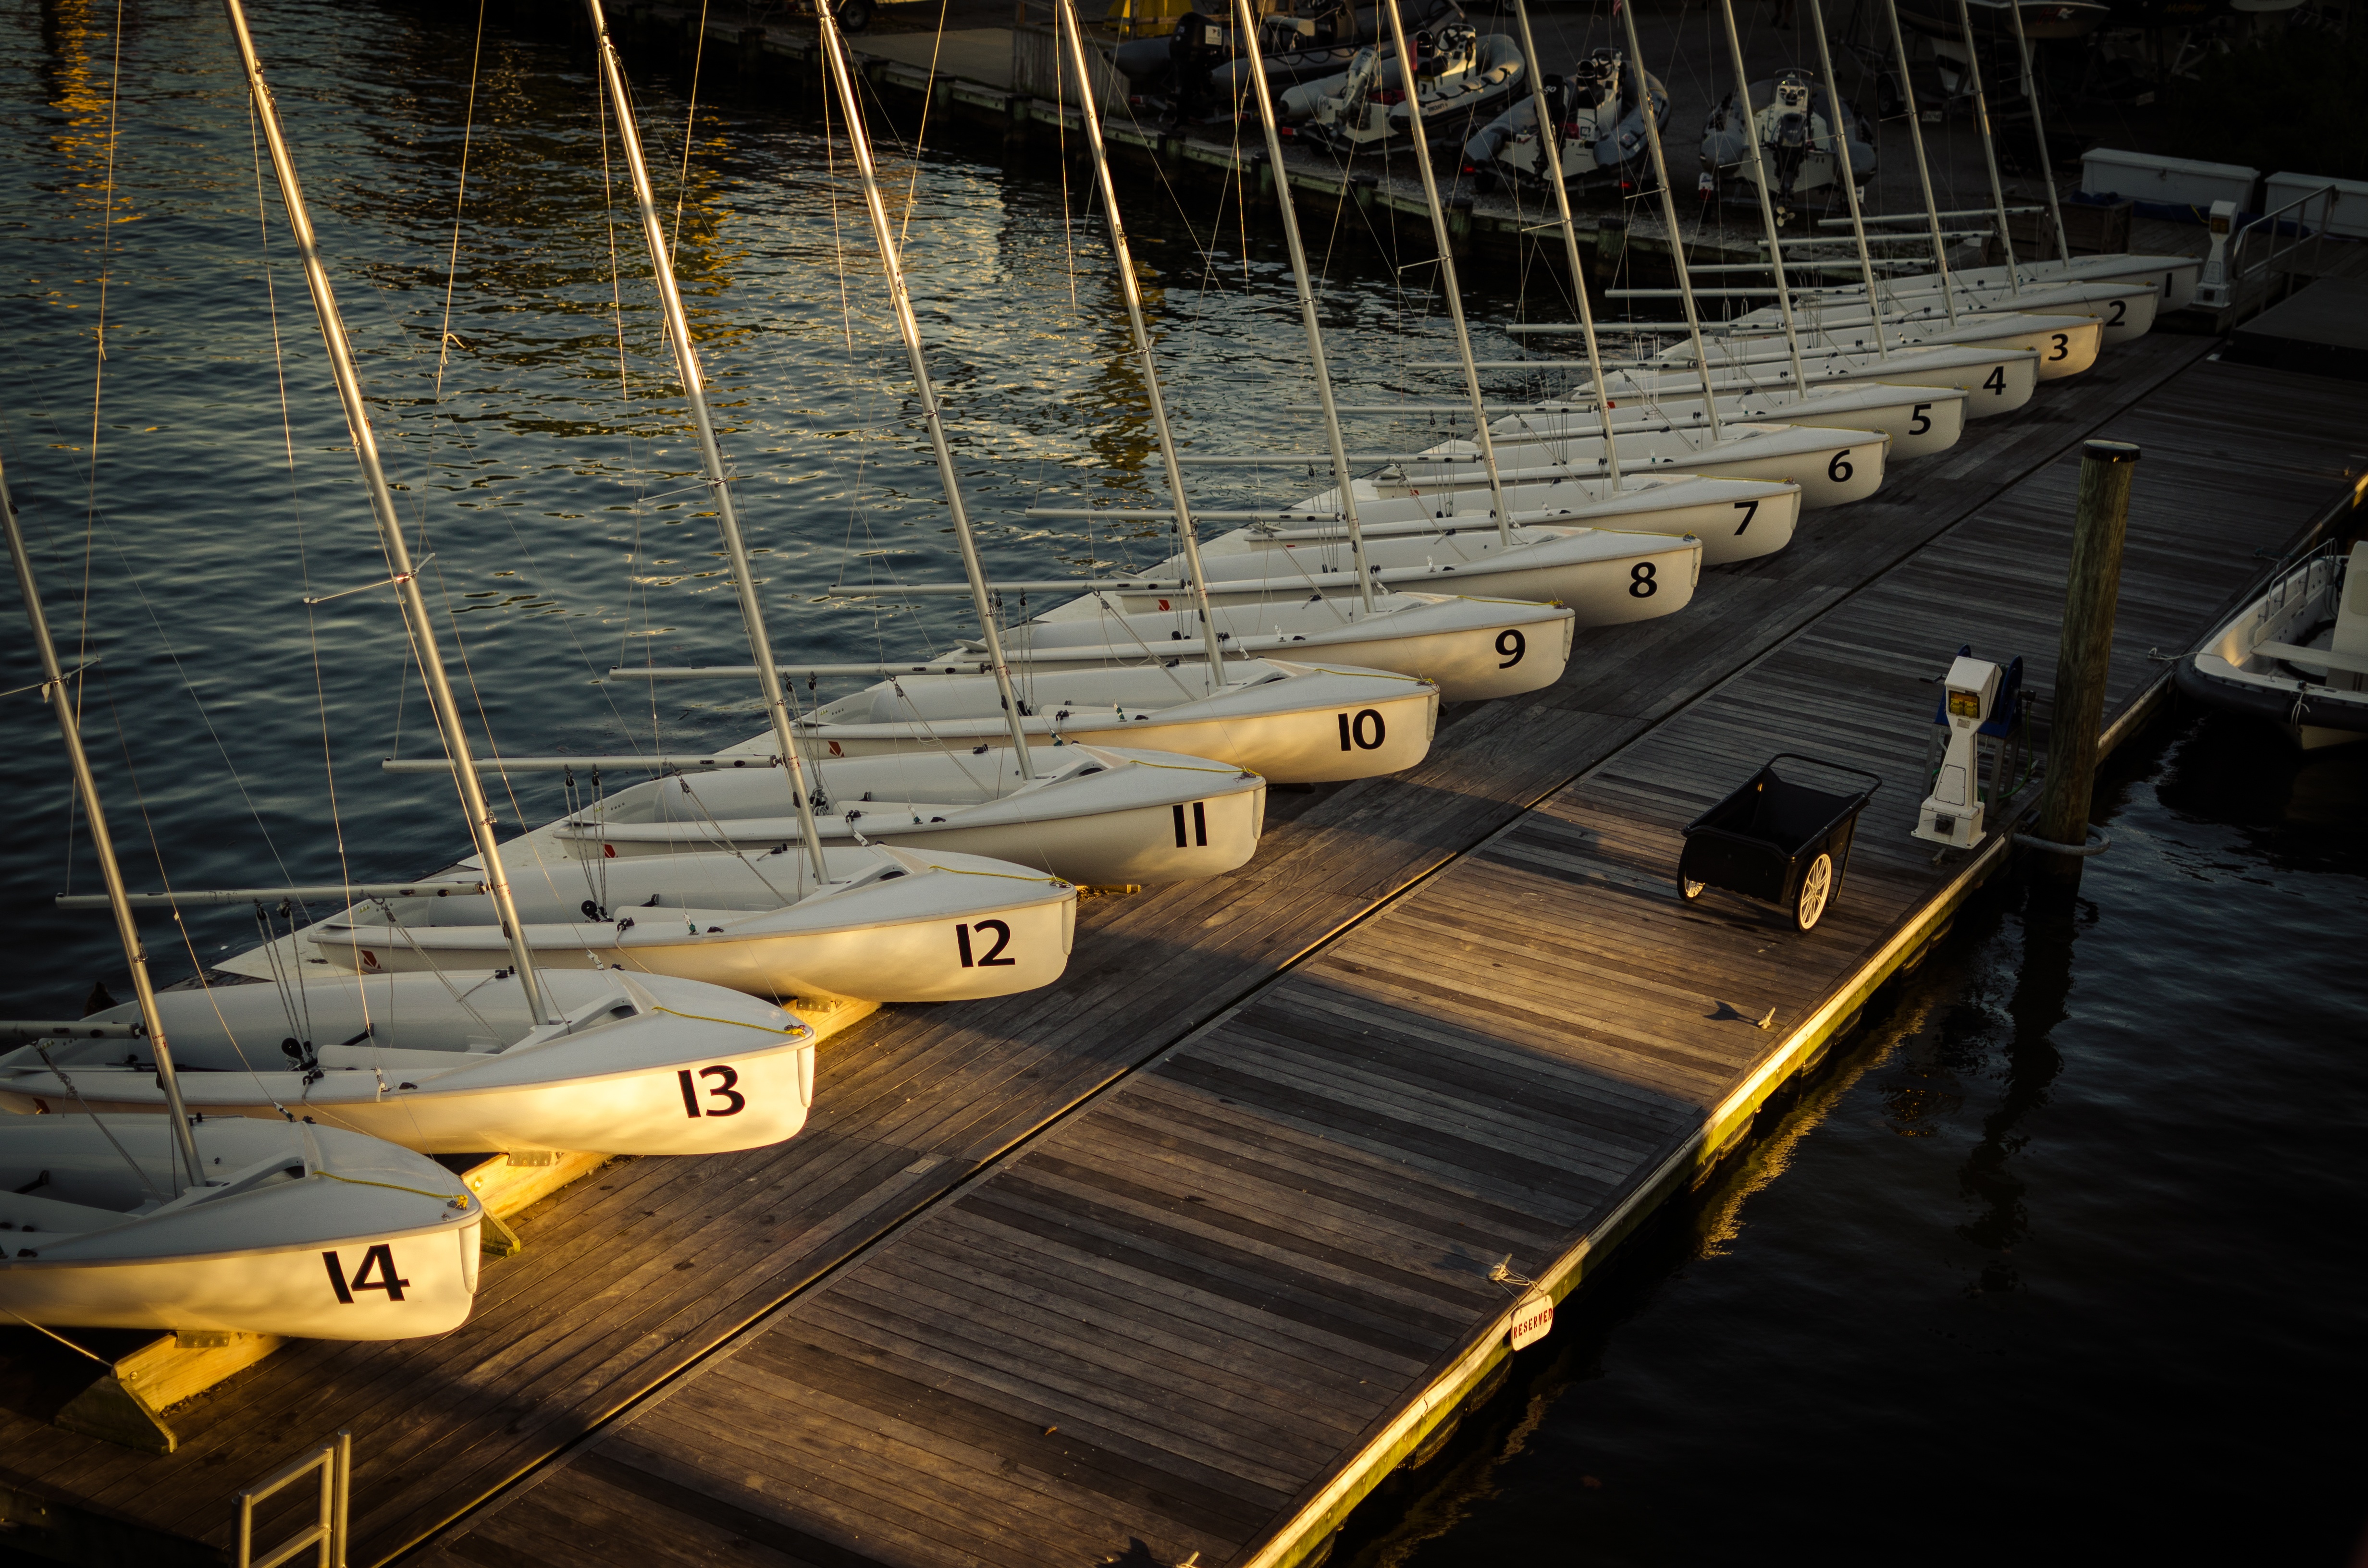
dock, wood, boat, ship, vehicle, mast, yacht, harbor, marina, sailboat, watercraft